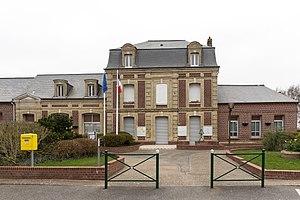
Mairie-école de Beuzevillette.
Beuzevillette est une commune française située dans le département de la Seine-Maritime en région Normandie.